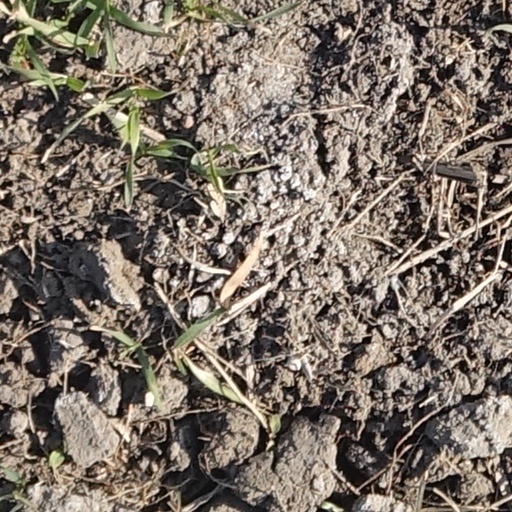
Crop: wheat